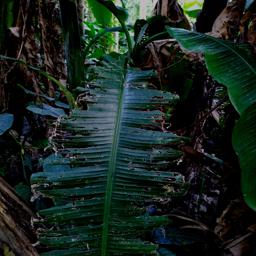
Label: BLACK SIGATOKA